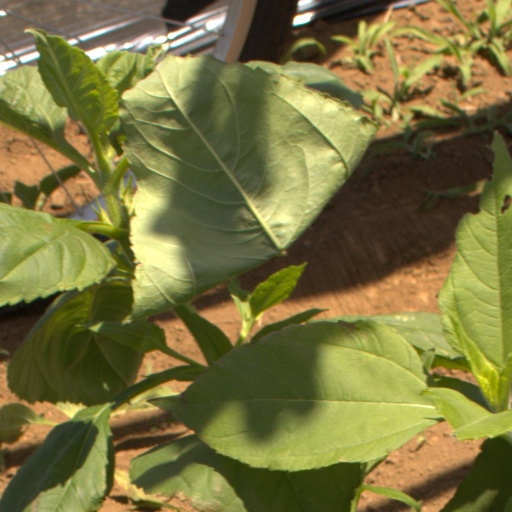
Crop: Jerusalem artichoke